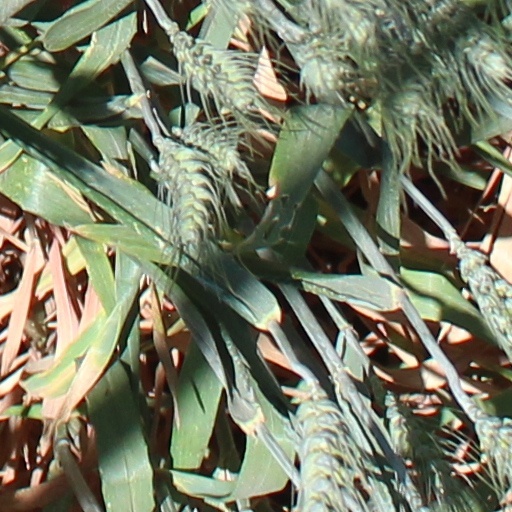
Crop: wheat